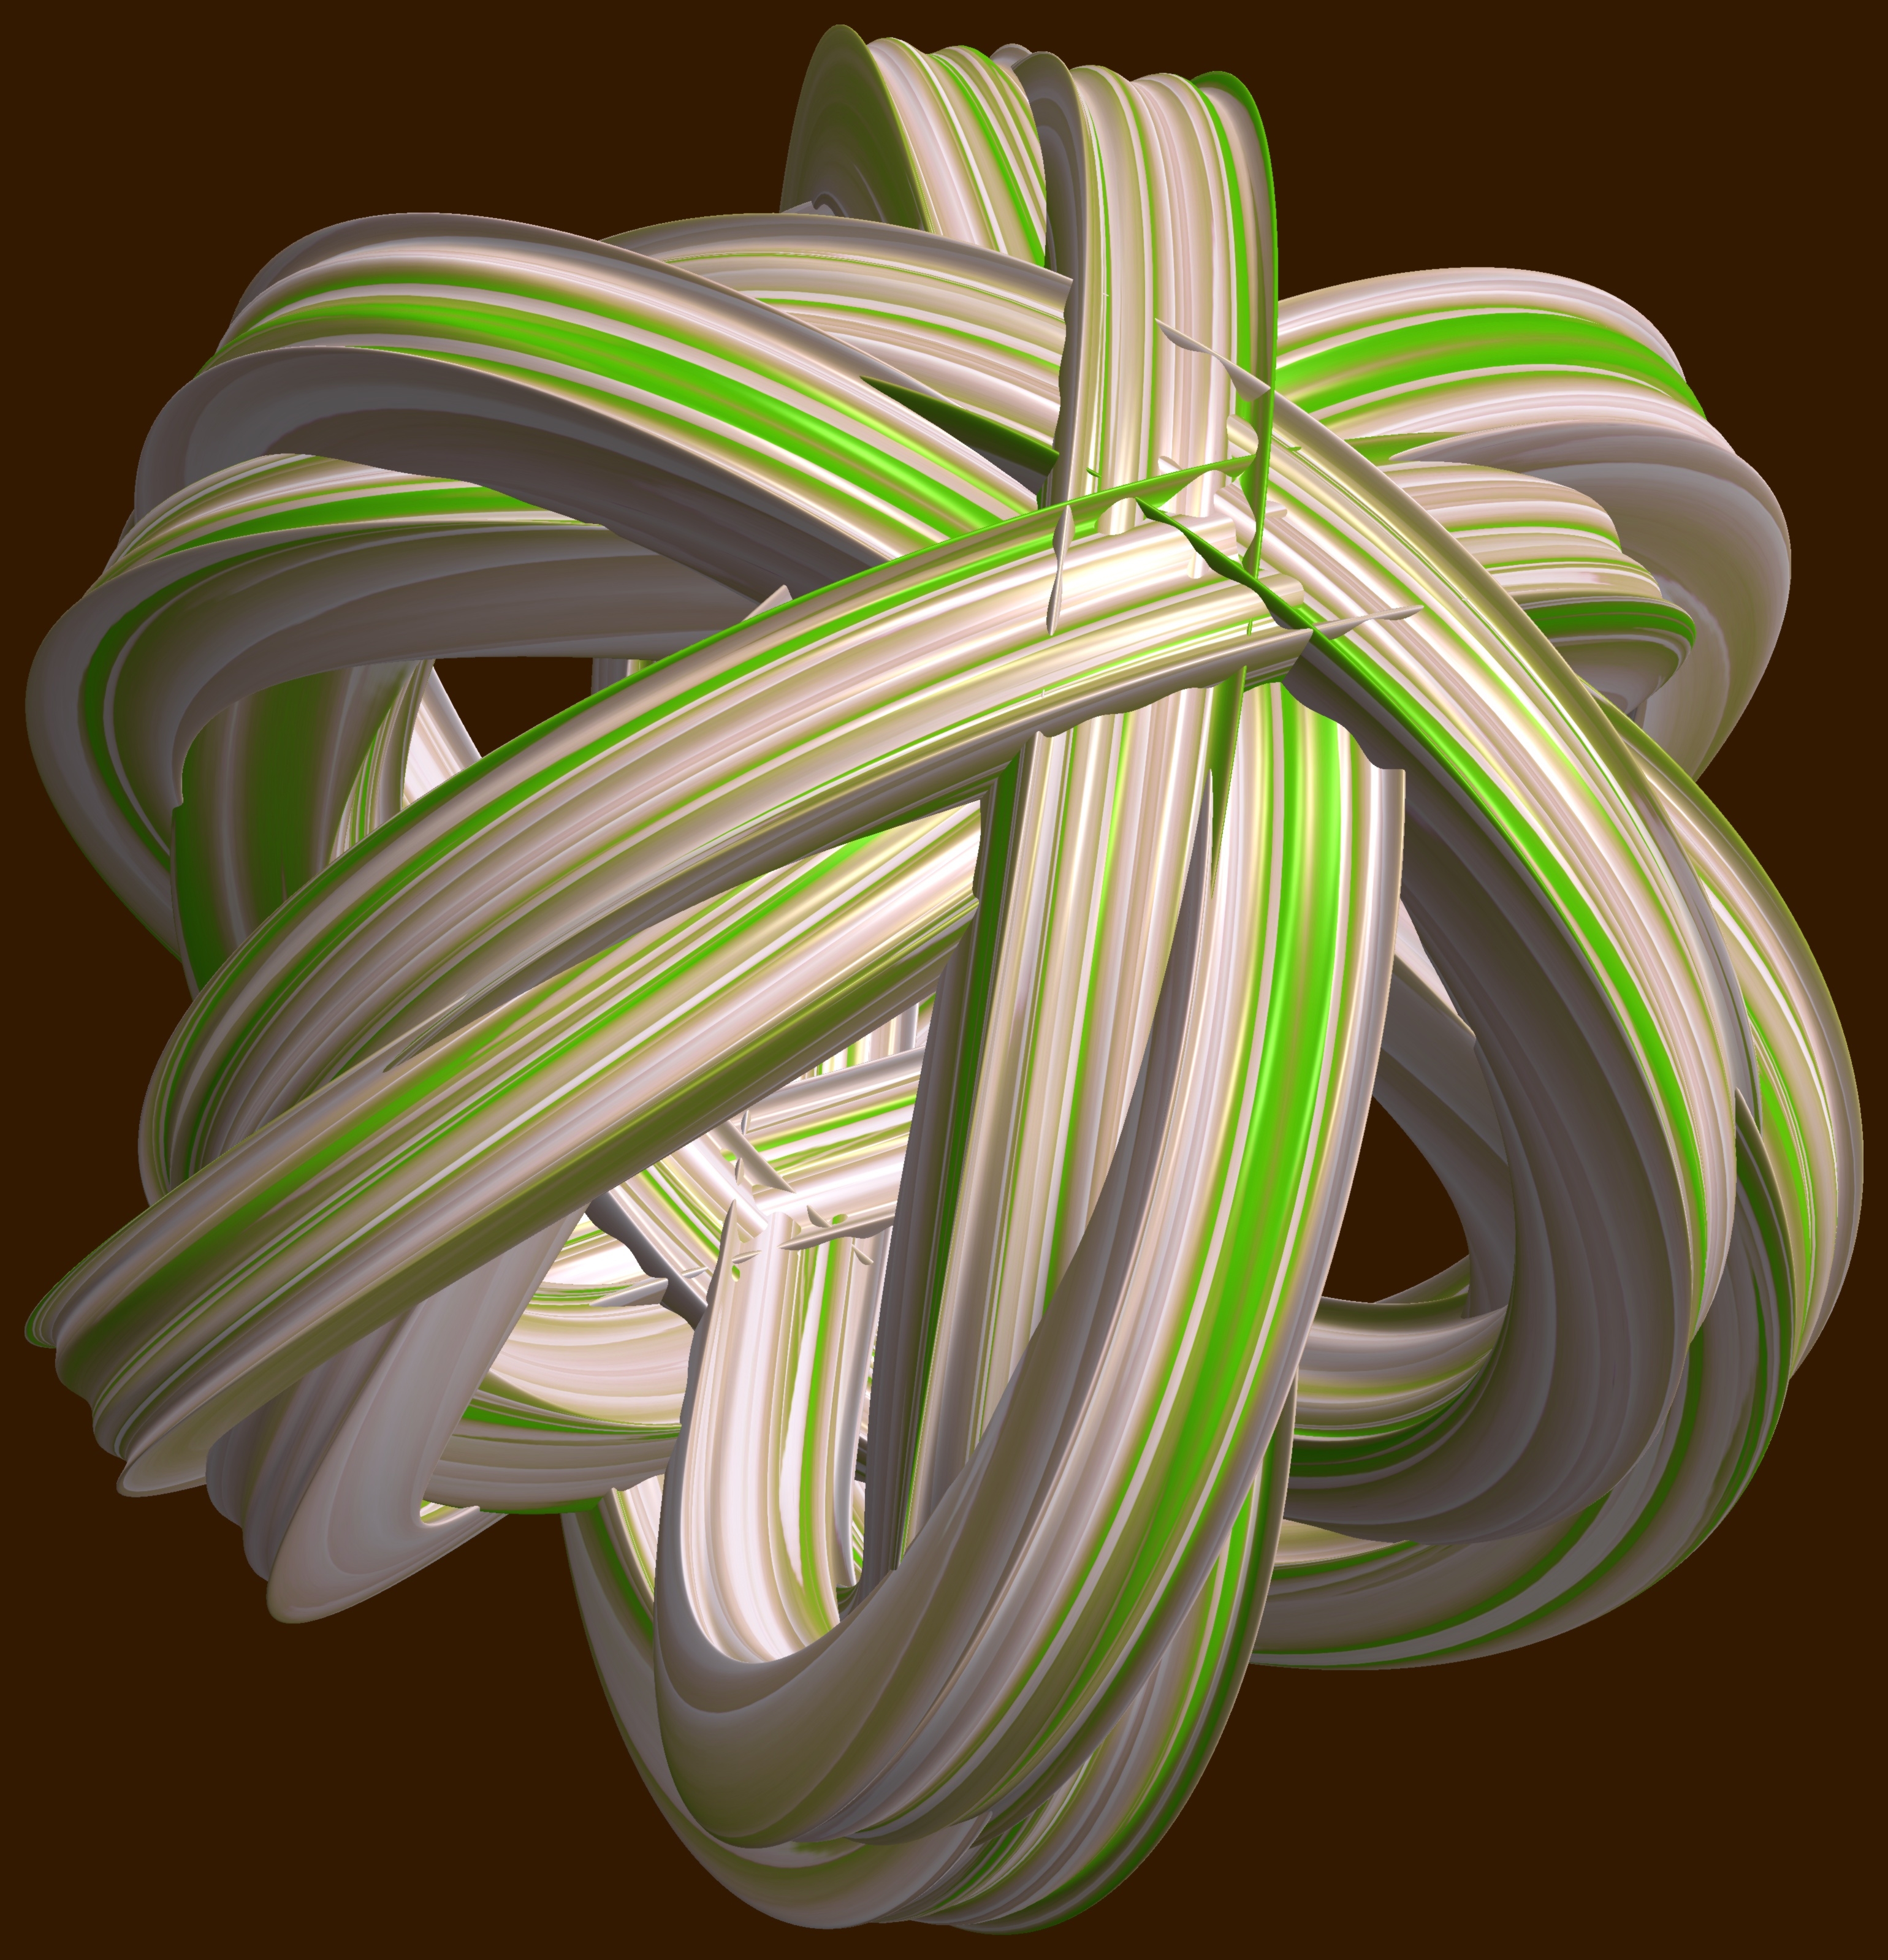
abstract, structure, plant, wheel, texture, leaf, spiral, flower, pattern, green, geometry, lighting, circle, sculpture, cool image, illustration, design, symmetry, 3d, graphic, shape, knot, torus, mathematica, cg, parametricplot3d, code, program, algorithm, mapping, geometricsculpture